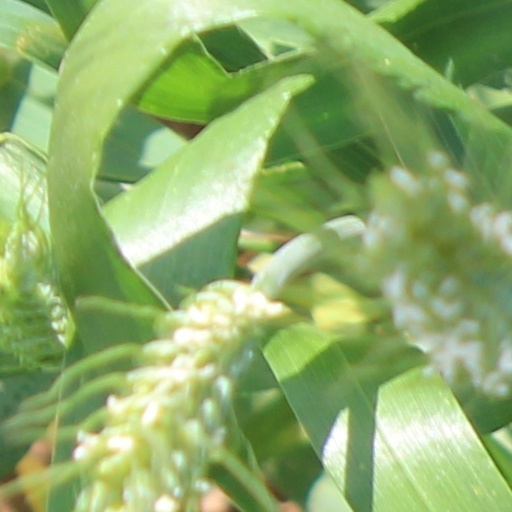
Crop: wheat